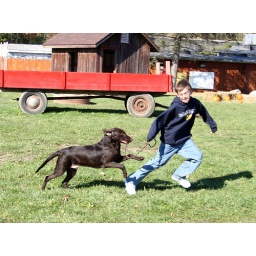
All the boys and pups. Joy to the Ghillie in the big green field. Joy to you and me......... :)